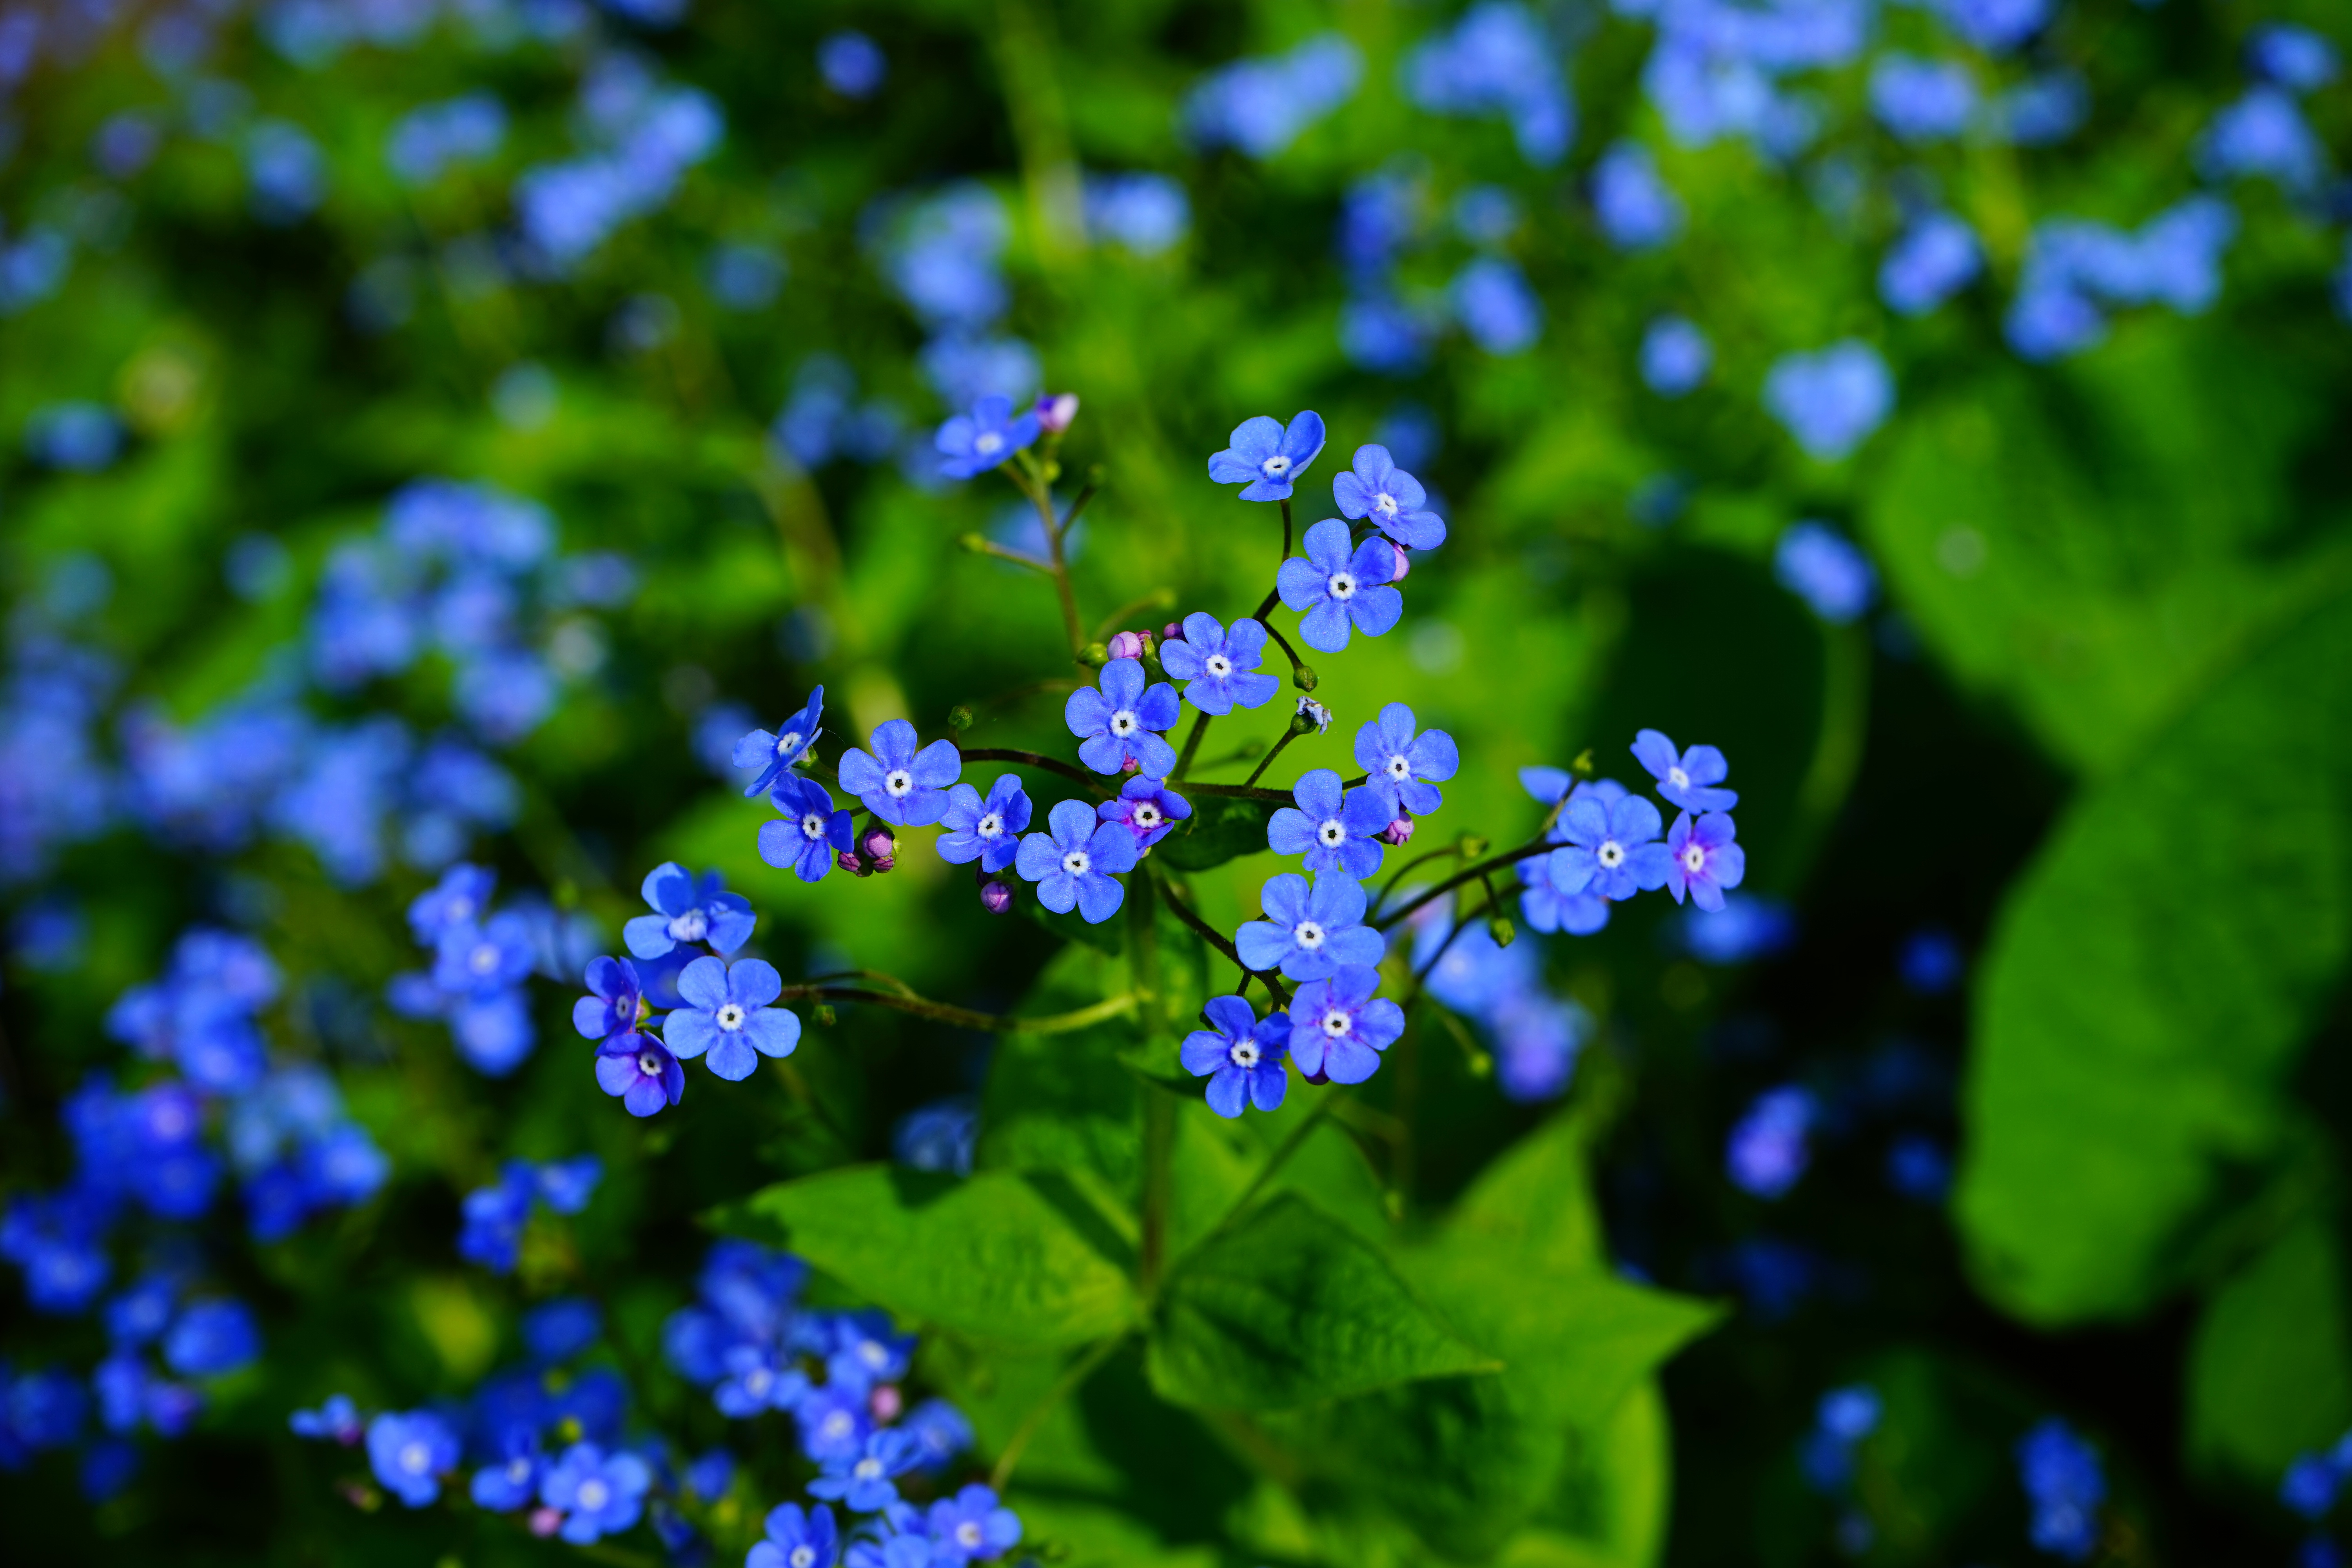
nature, blossom, plant, meadow, flower, bloom, green, macro, botany, blue, close, flora, wild flower, wildflower, pointed flower, forget me not, idyll, myosotis, boraginaceae, macro photography, ornamental plant, flowering plant, caucasus forget me not, brunnera vergissmeinnicht, borage family, brunnera macrophylla, brunnera, raublattgew chs, annual plant, land plant